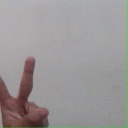
अक्षर: क